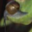
Label: snail